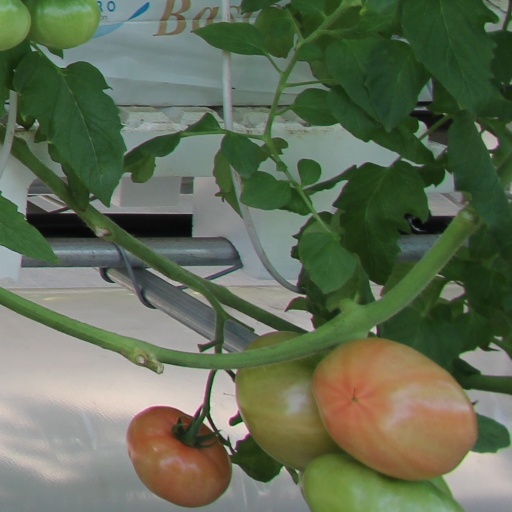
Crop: tomato